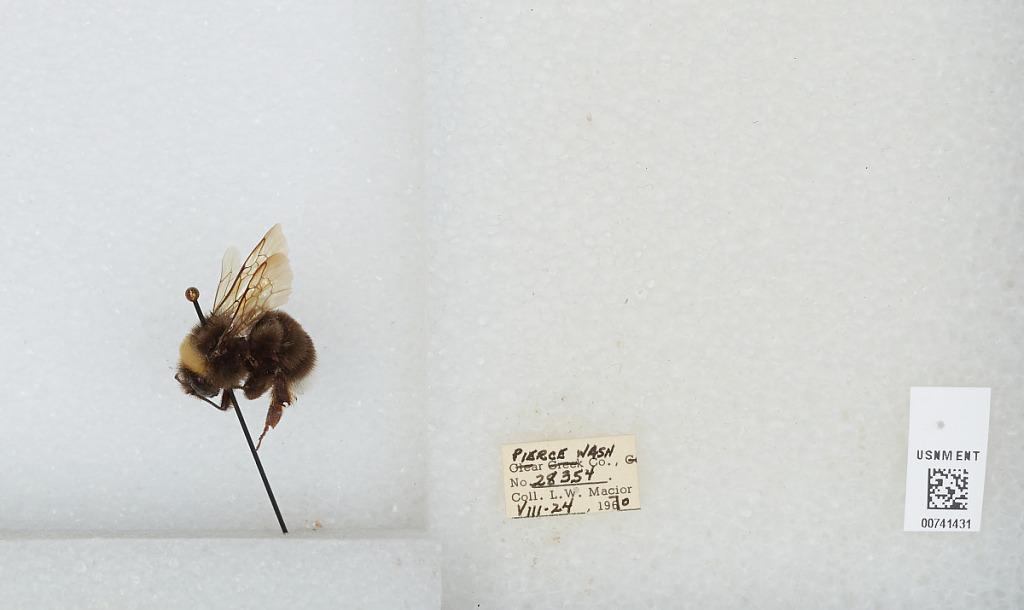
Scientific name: Bombus (Bombus) occidentalis Greene
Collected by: L. Macior
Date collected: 1970-8-24
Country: United States
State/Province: Washington
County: Pierce
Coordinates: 47.05, -122.12